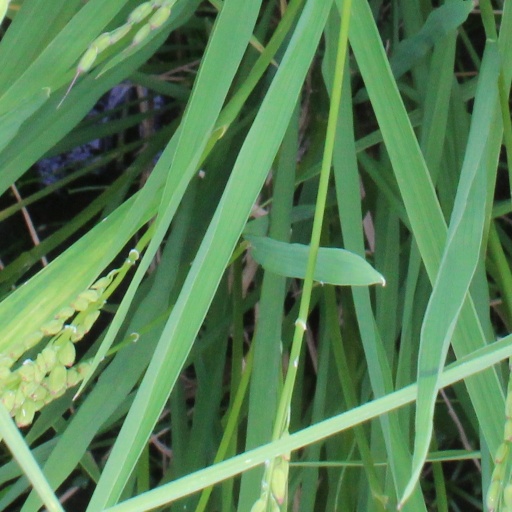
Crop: rice